Guitar controller

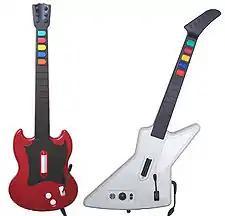
The guitar controllers bundled with "Guitar Hero II". On the left is a cherry red Gibson SG, which comes with the PlayStation 2 version. On the right is a Gibson X-Plorer, which comes with the Xbox 360 version.

The Harmonix "Guitar Hero II" guitar controller has two different variations. The first being for the PlayStation 2 which has the same layout as the previous model, but the guitar's design is different. This guitar was based on a red Gibson SG.